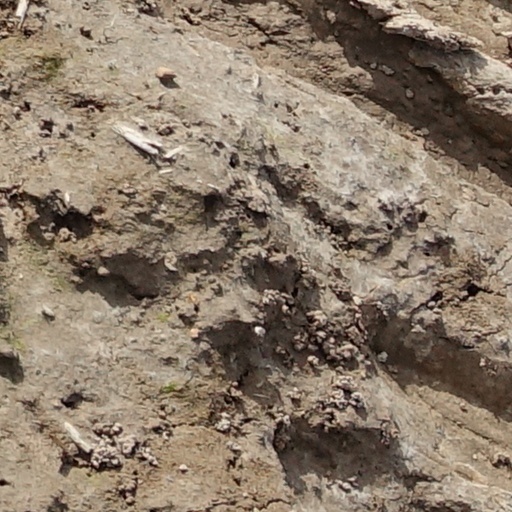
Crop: wheat